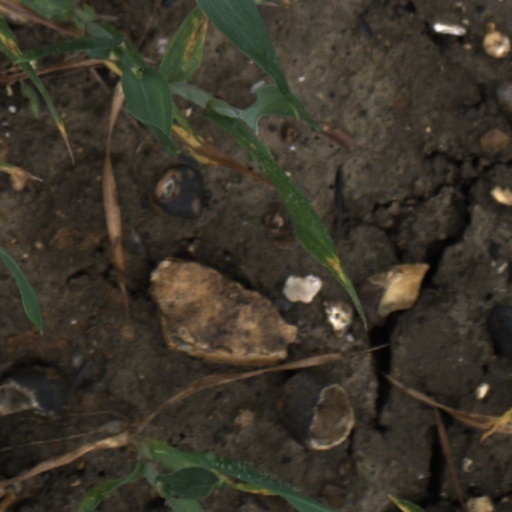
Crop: wheat